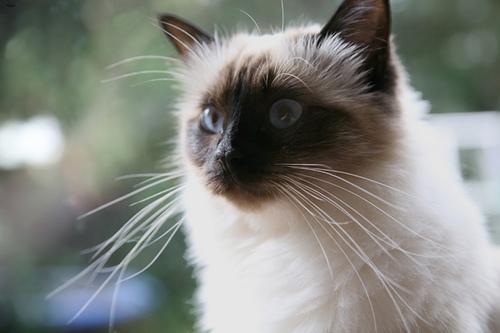
Birman